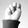
ASL letter: N